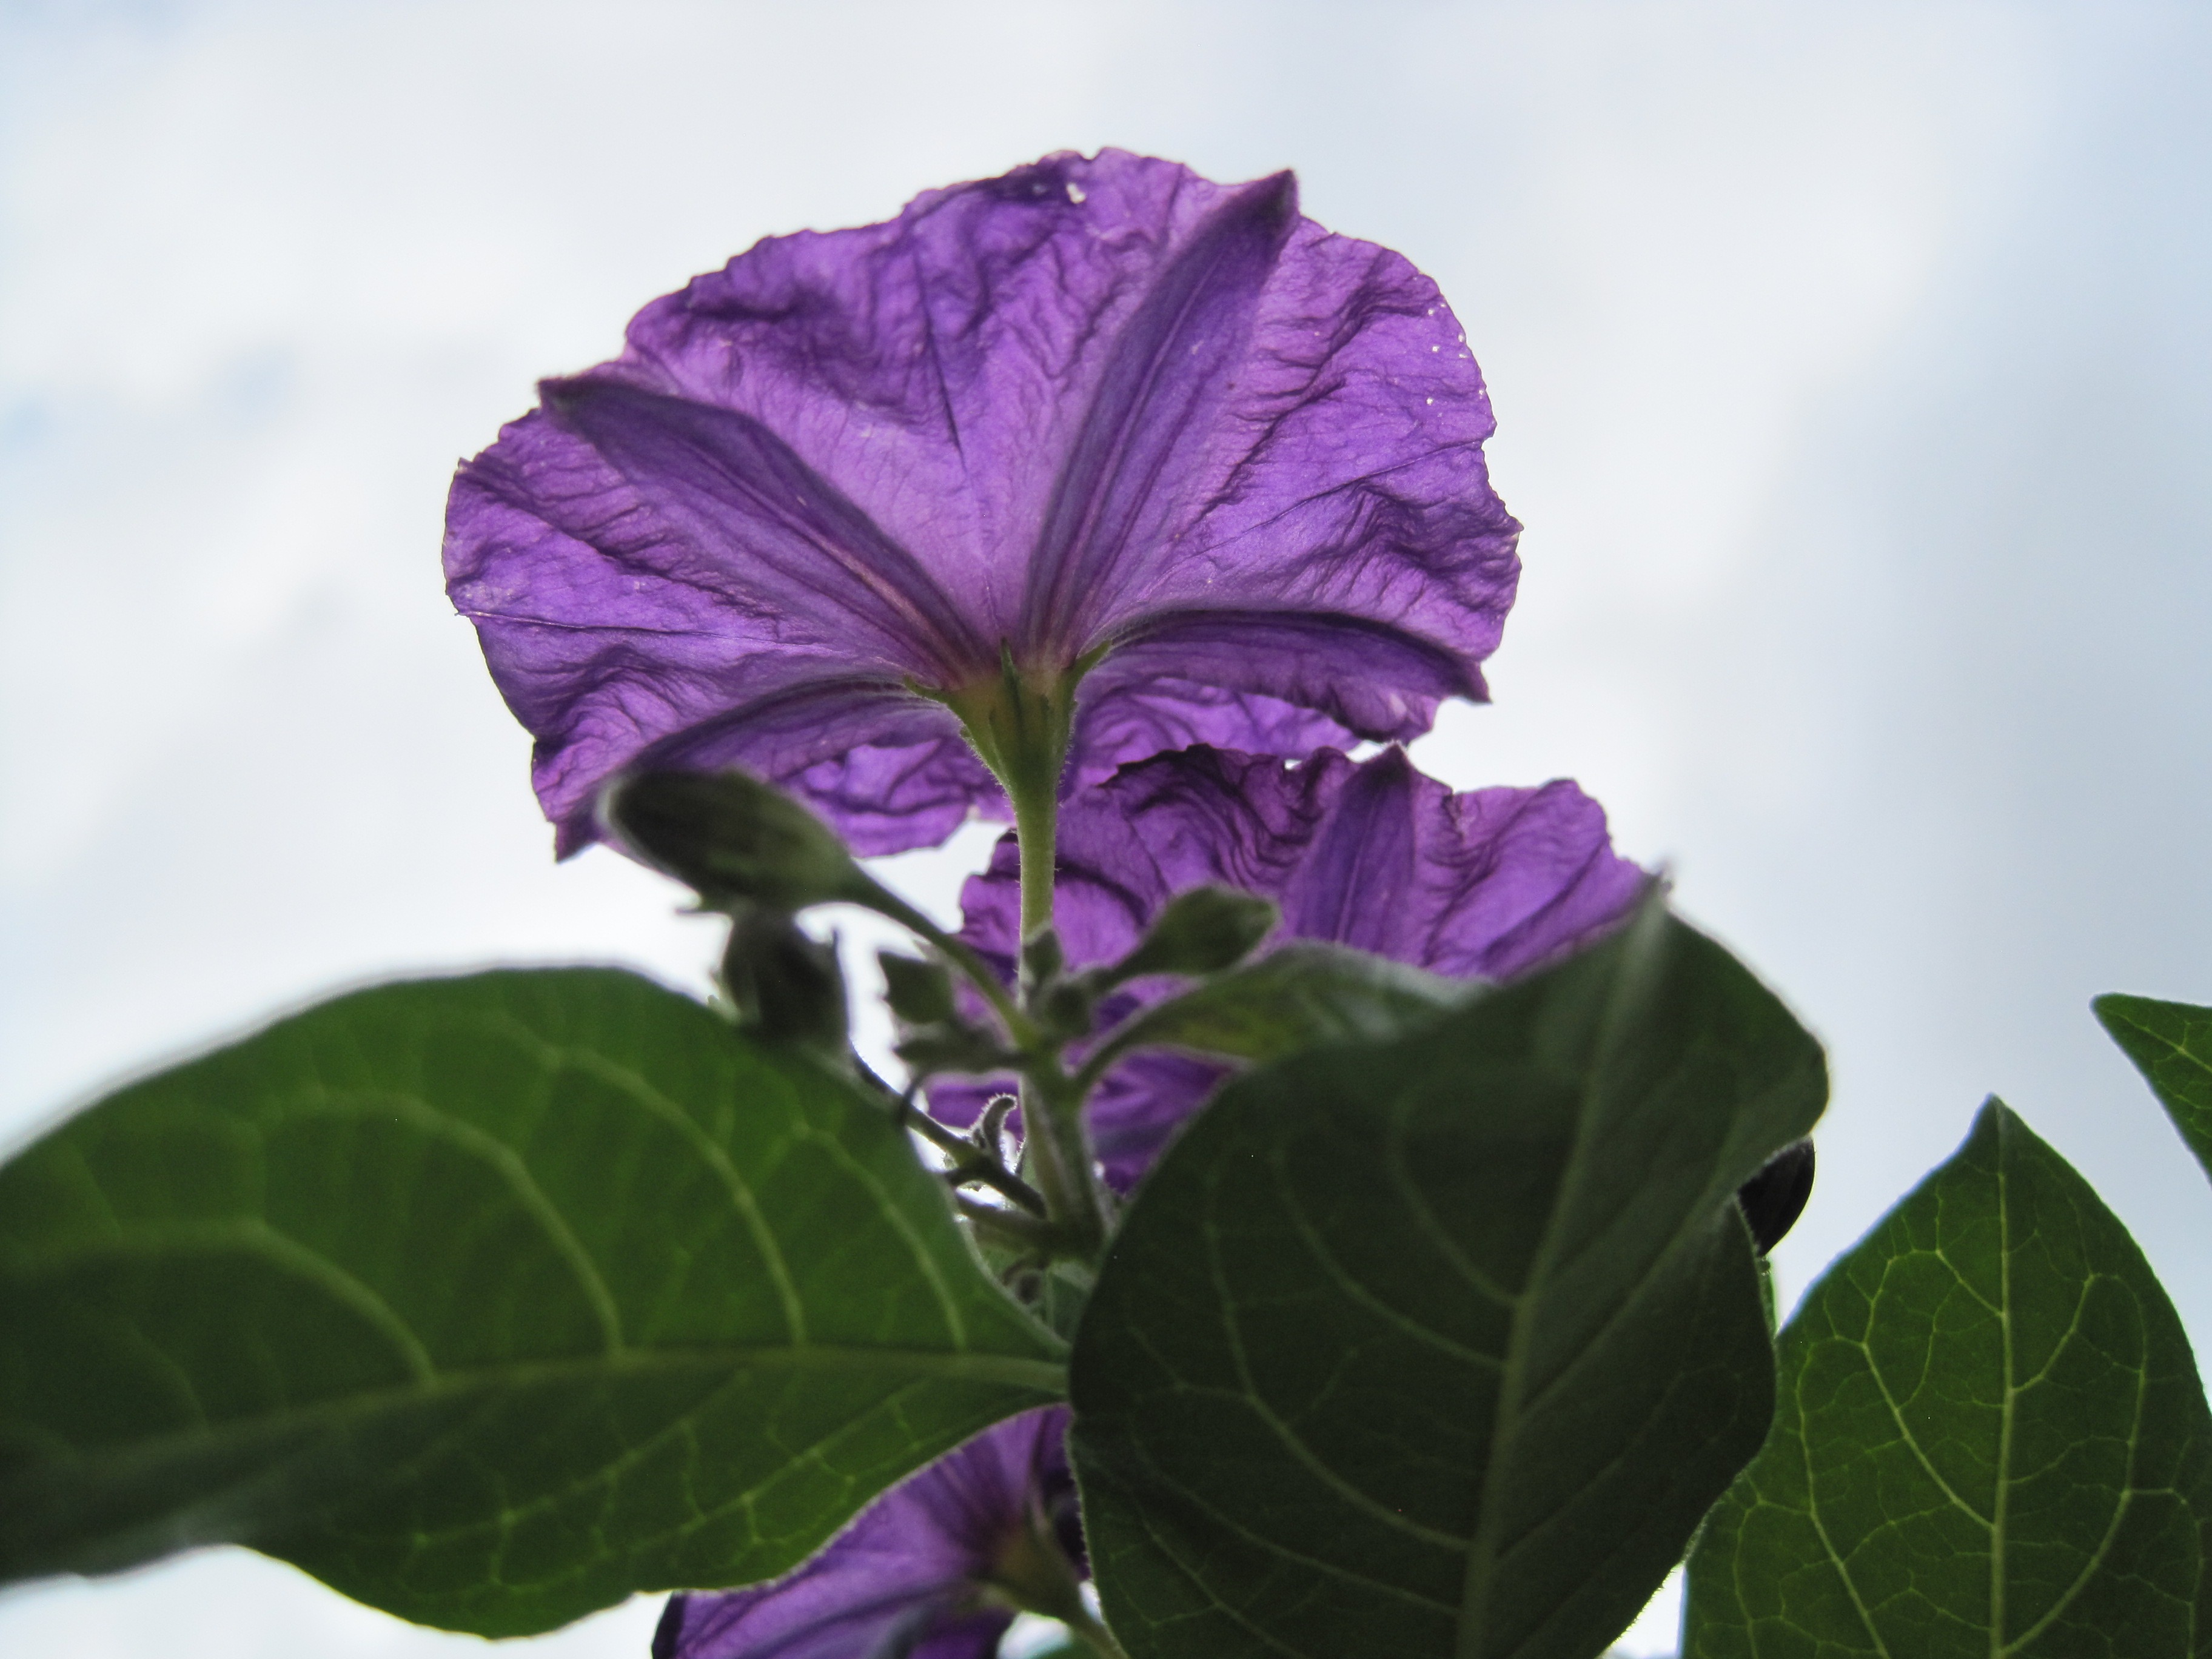
plant, leaf, flower, purple, petal, botany, flora, translucent, eye, delicate, macro photography, flowering plant, land plant, violet family, potato bush, potato bush flower